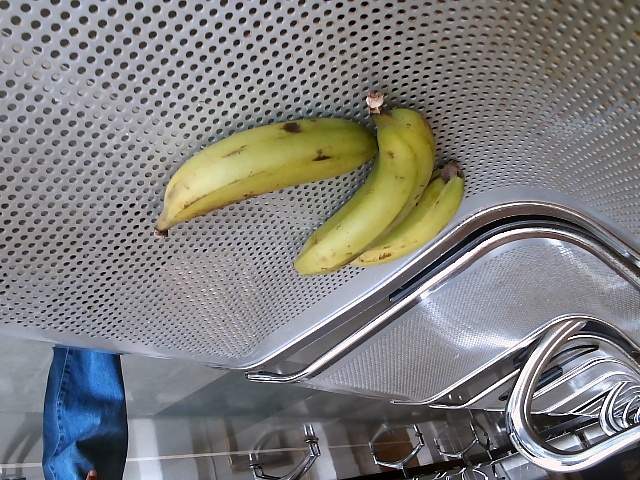
Label: Raw_Banana